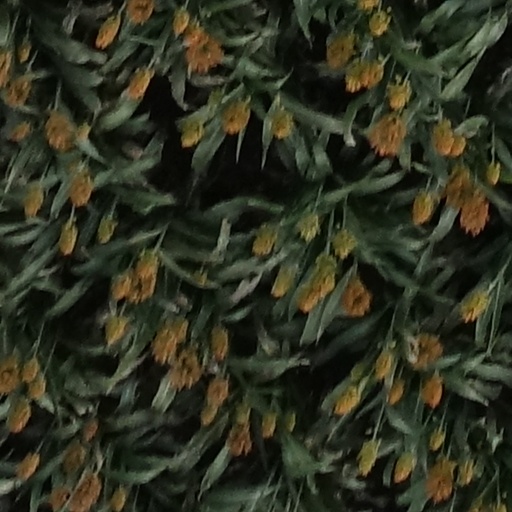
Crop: sorghum